Dales ware

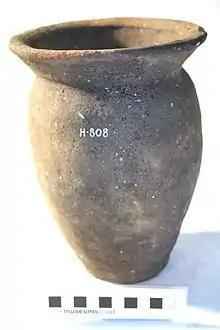
Dales-type ware Jar showing characteristic projecting rim

Dales ware is a type of pottery produced in the South Yorkshire and Lincolnshire areas of England and widely distributed across northern Britain during the 3rd and 4th centuries AD.